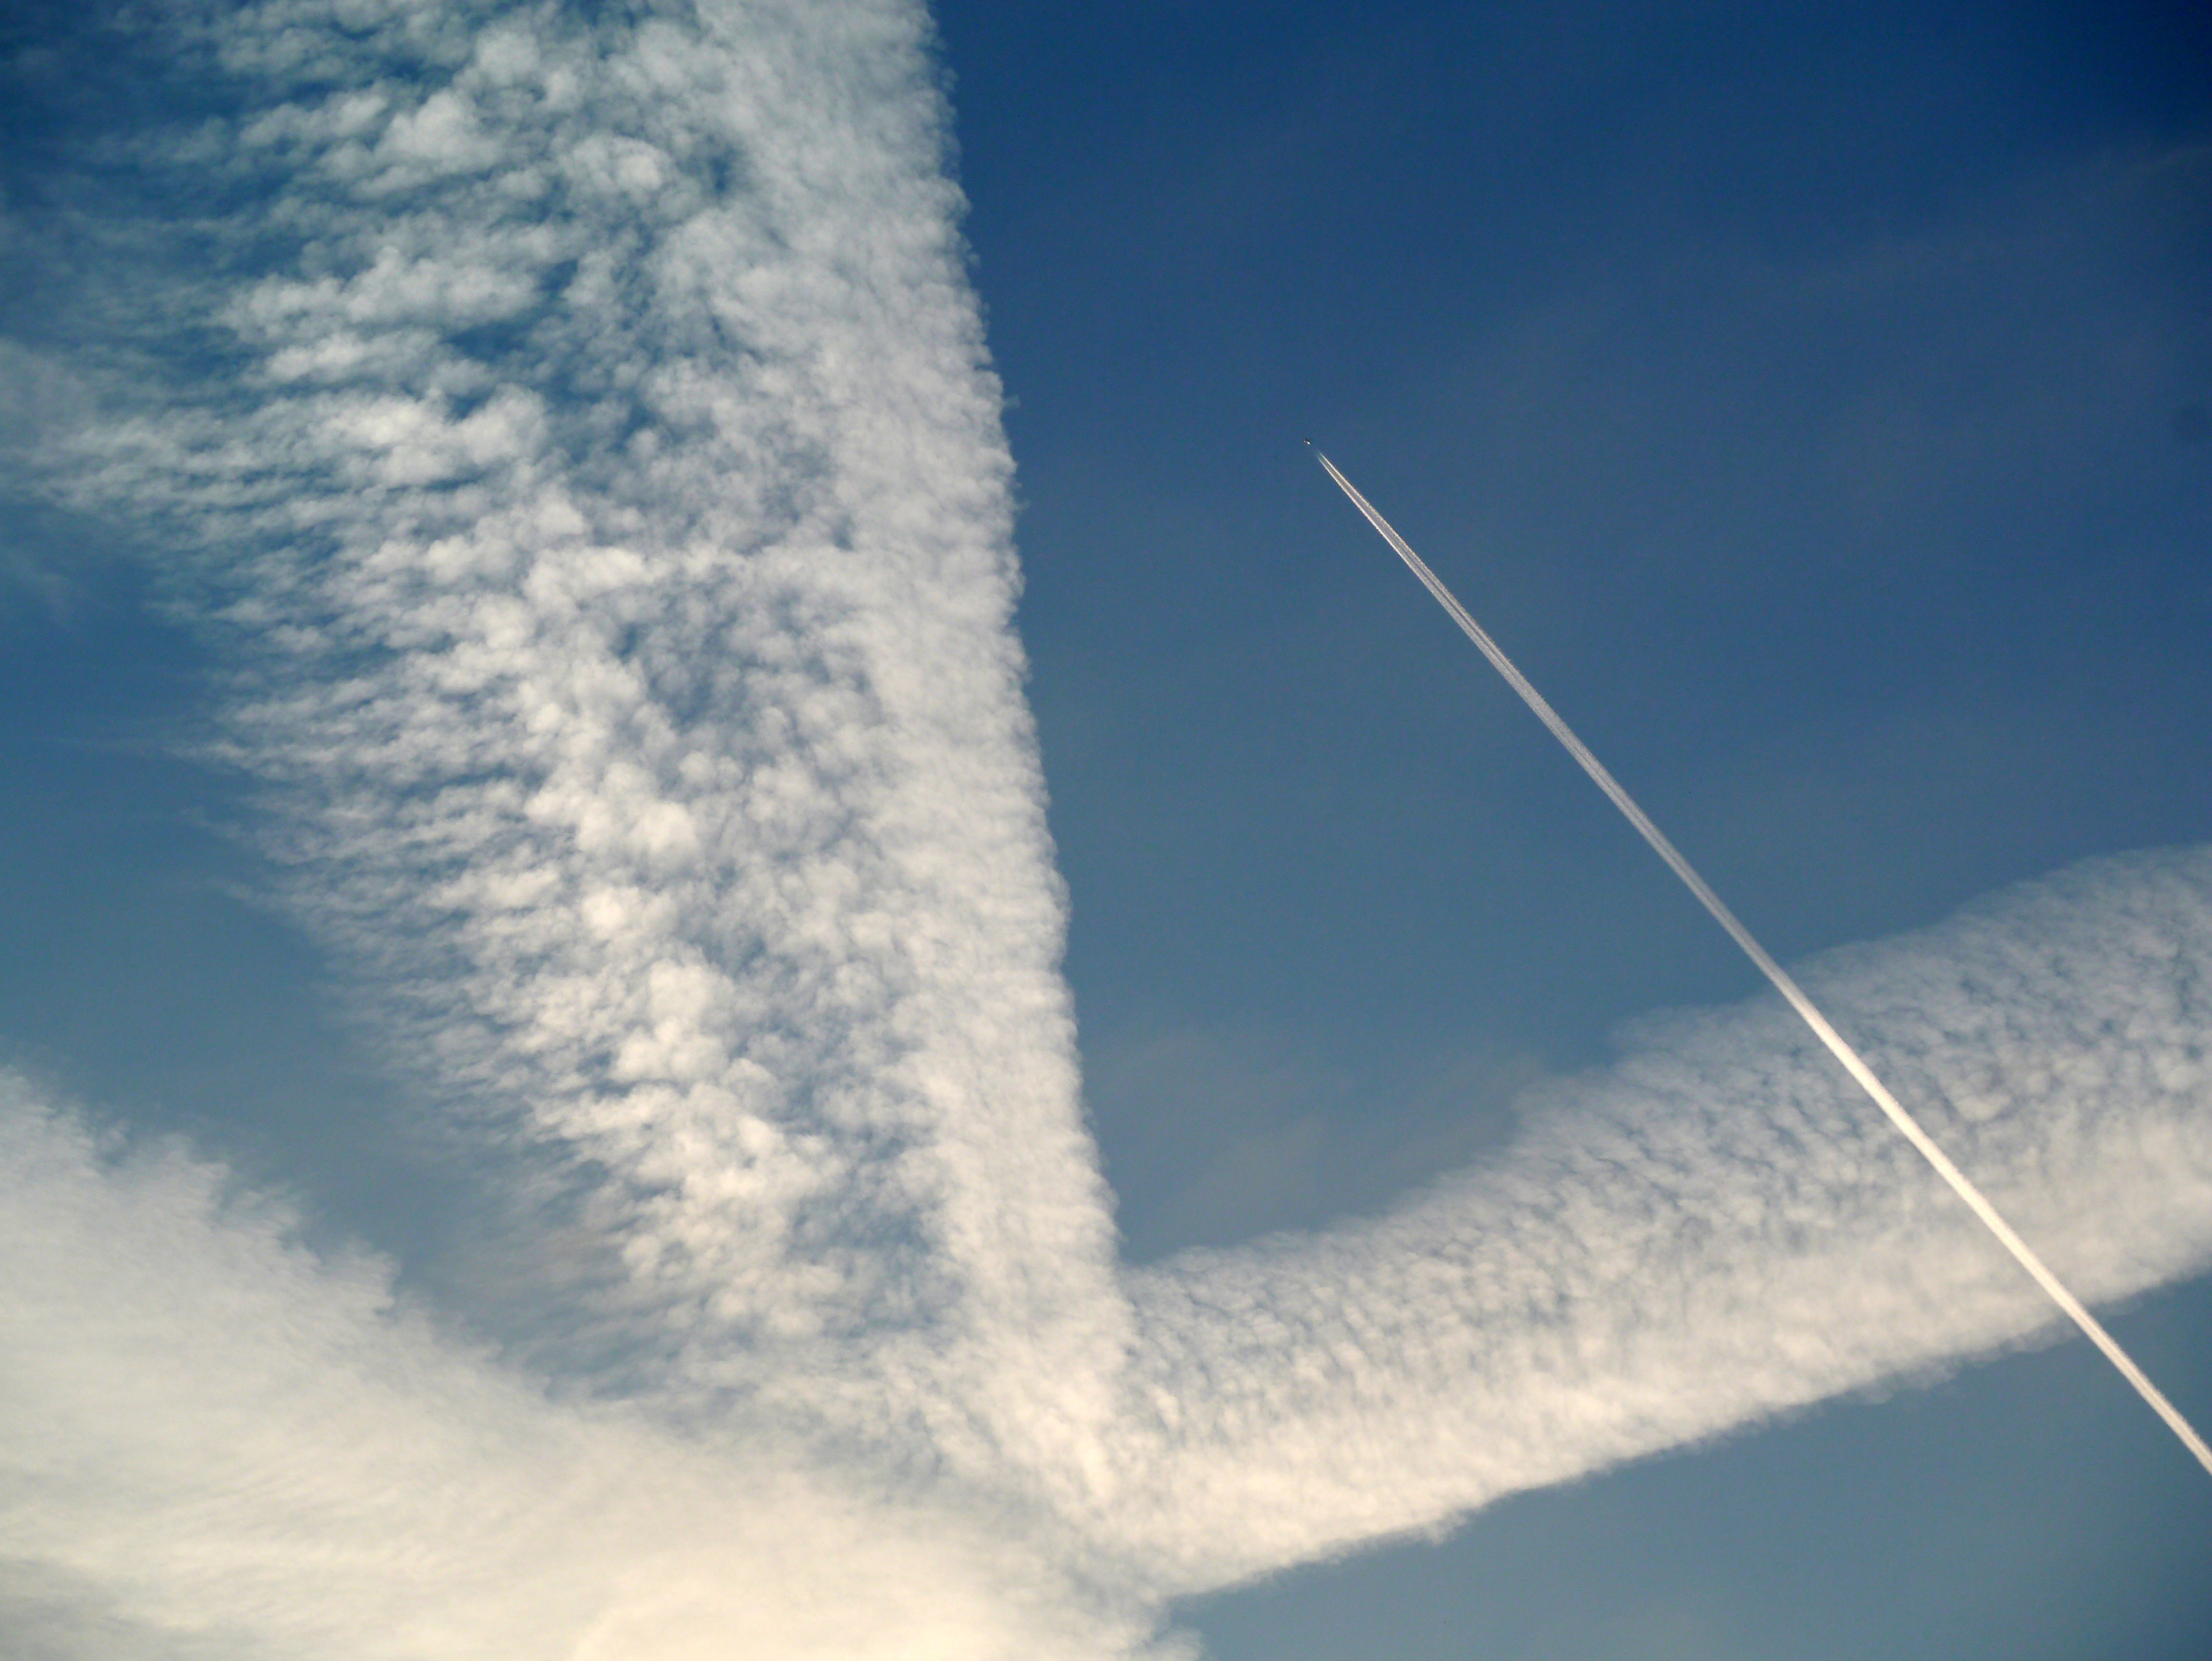
wing, cloud, sky, sunlight, wind, atmosphere, fly, aircraft, line, vehicle, flight, blue, clouds, contrail, flyer, jets, air traffic, meteorological phenomenon, flight movements, atmosphere of earth